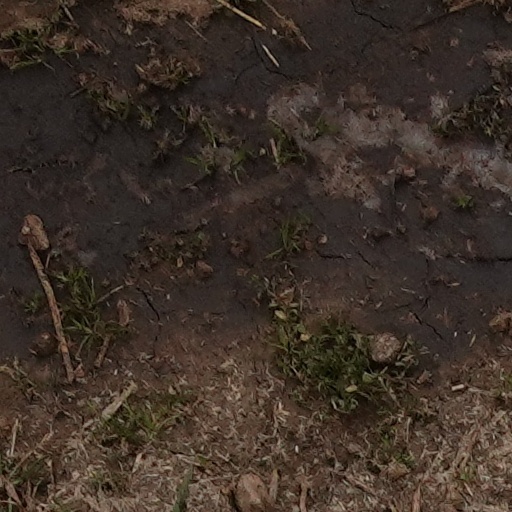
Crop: wheat